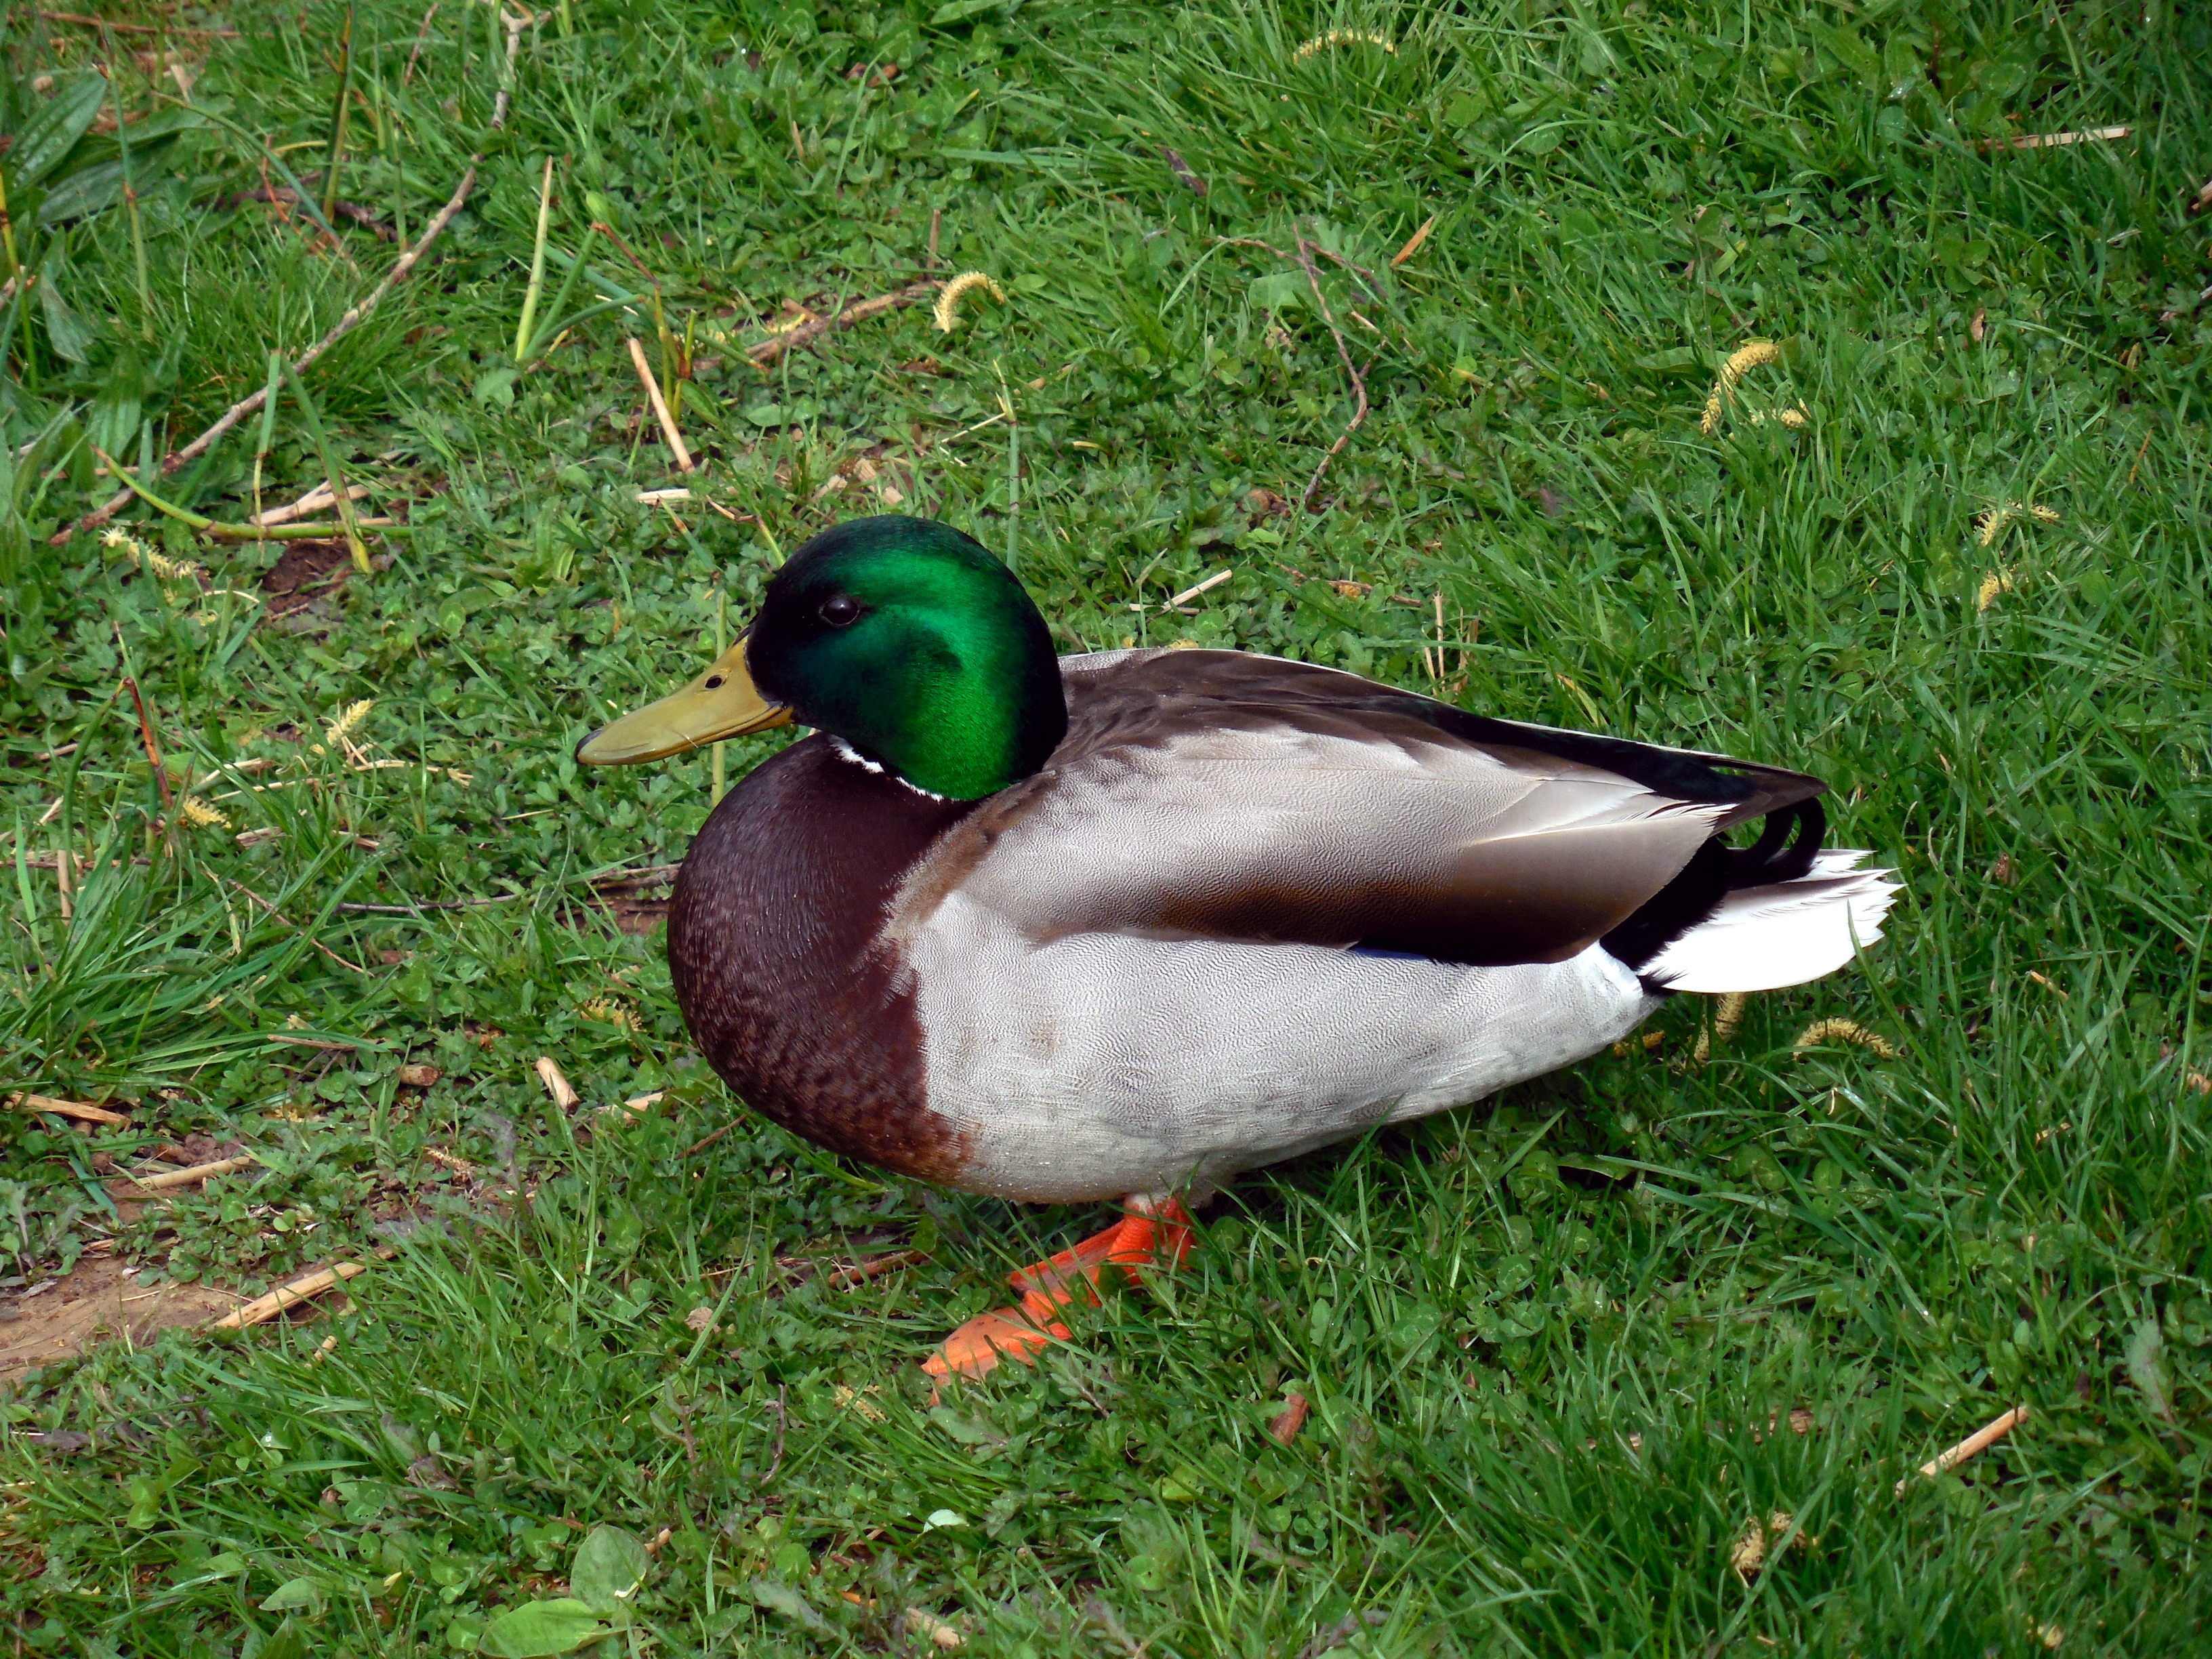
nature, grass, bird, meadow, wildlife, green, beak, feather, fauna, plumage, poultry, birds, duck, animals, vertebrate, ducks, waterfowl, water bird, spring dress, mallard, canard, ducks geese and swans